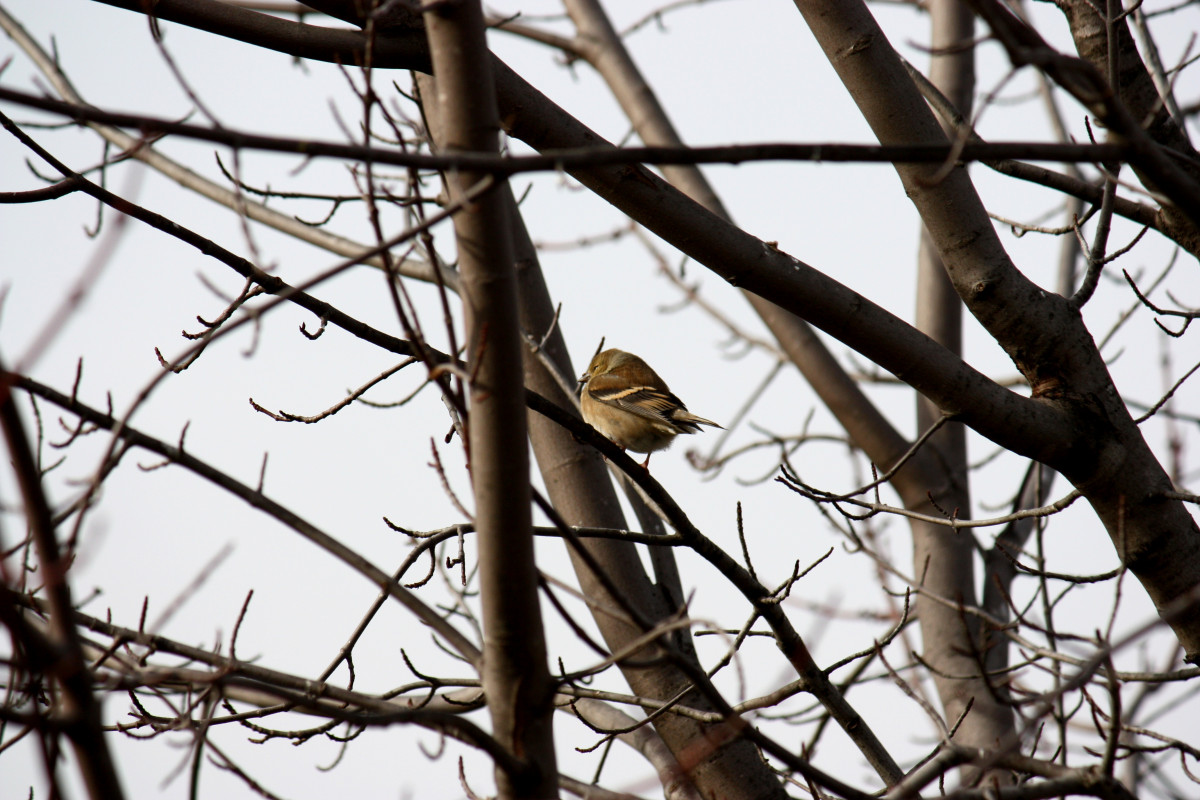
Tags: nature, branch, winter, flower, wildlife, spring, season, fauna, twig